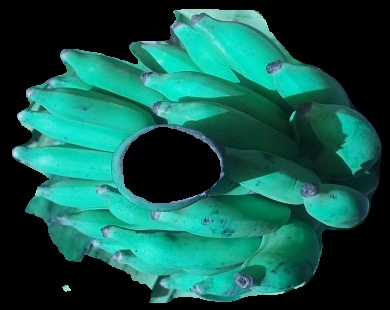
Variety: elakki-bale
Grade: grade3